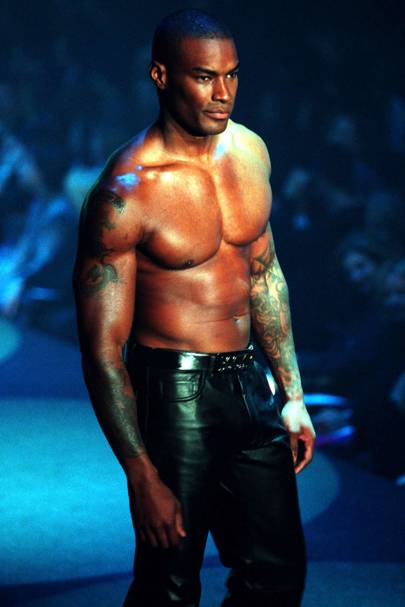
Gender: men